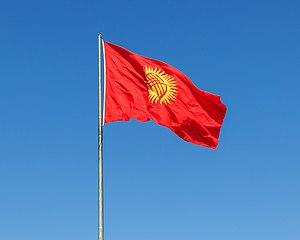
L'hymne national de la République du Kirghizistan a été adoptée en 1992 par la nouvelle république du Kirghizstan après l'indépendance vis-à-vis de l'Union des républiques socialistes soviétiques. La musique a été composée par Nasyr Dawlesow et Kalyý Moldobasanow, le texte rédigé par Jamil Sadykow et Eşmambet Kuluýew.